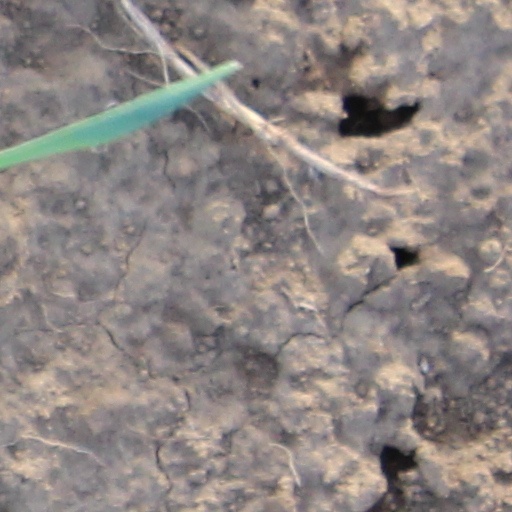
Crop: wheat